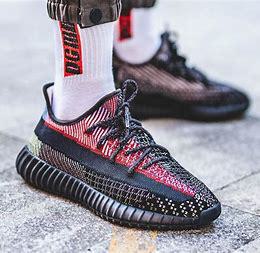
Brand: Adidas
Model: Yeezy Boost 350 V2